Friends of Irish Freedom

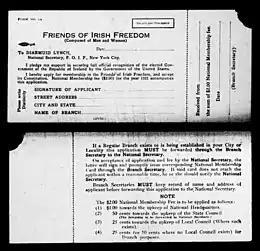
Membership application card for the Friends of Irish Freedom for 1921. Dues were set at $2 for the year.

The Friends of Irish Freedom was an Irish-American nationalist organisation founded at the third Irish Race Convention held in New York (4–5 March 1916). Supported by the United Irish League, the Ancient Order of Hibernians and other leading Irish-American organisations. Clan na Gael dominated the Executive (holding 15 of the 17 seats).